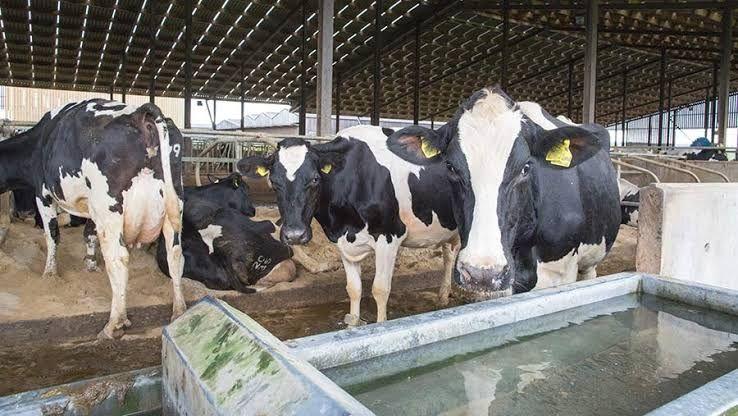
Nyumba maalum iliyotengenezwa kwa ajili ya ngombe, inaonekana ikiwa na paa na kuta za kuwalinda kutokana na jua na mvua. Karibu na jengo hilo, kuna [matenki] ambayo yanaweza kua ya ajili ya kunywesha mifugo maji.